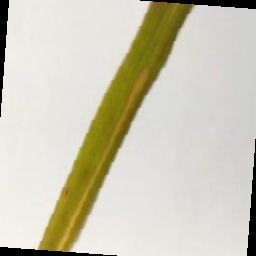
Label: Rice___Brown_Spot